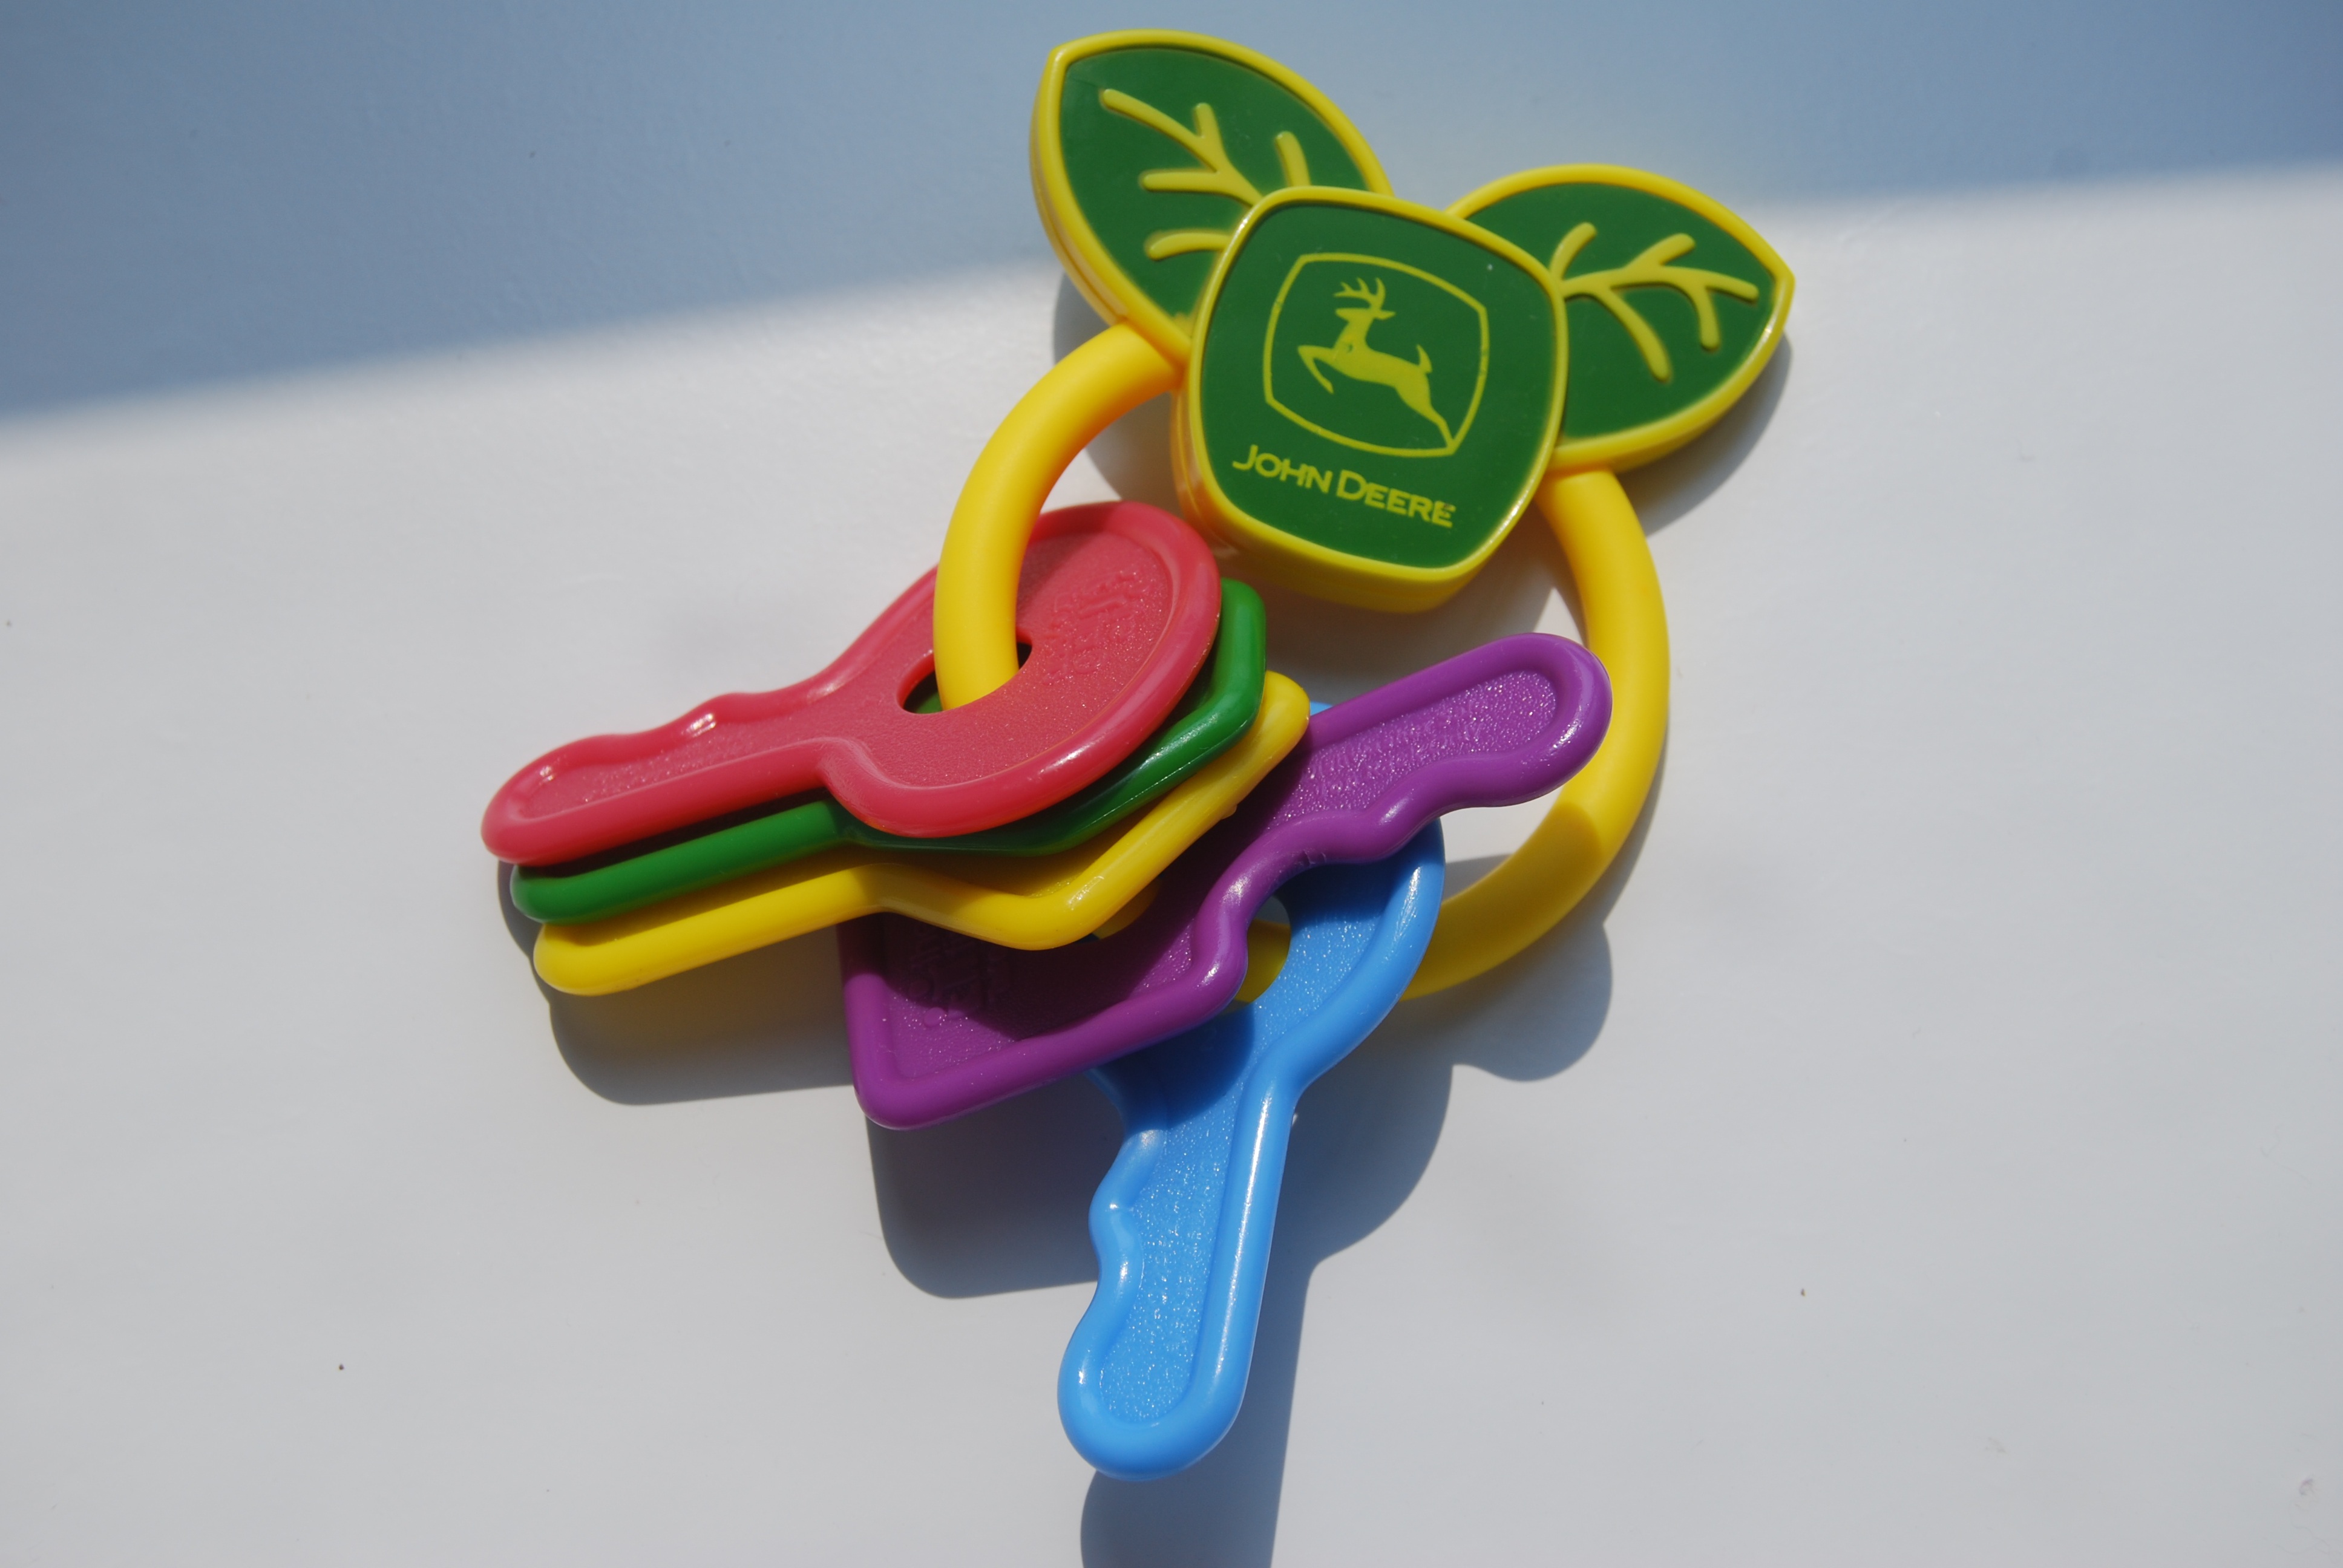
hand, food, color, dessert, toy, keys, toys, organ, teethers, baby products